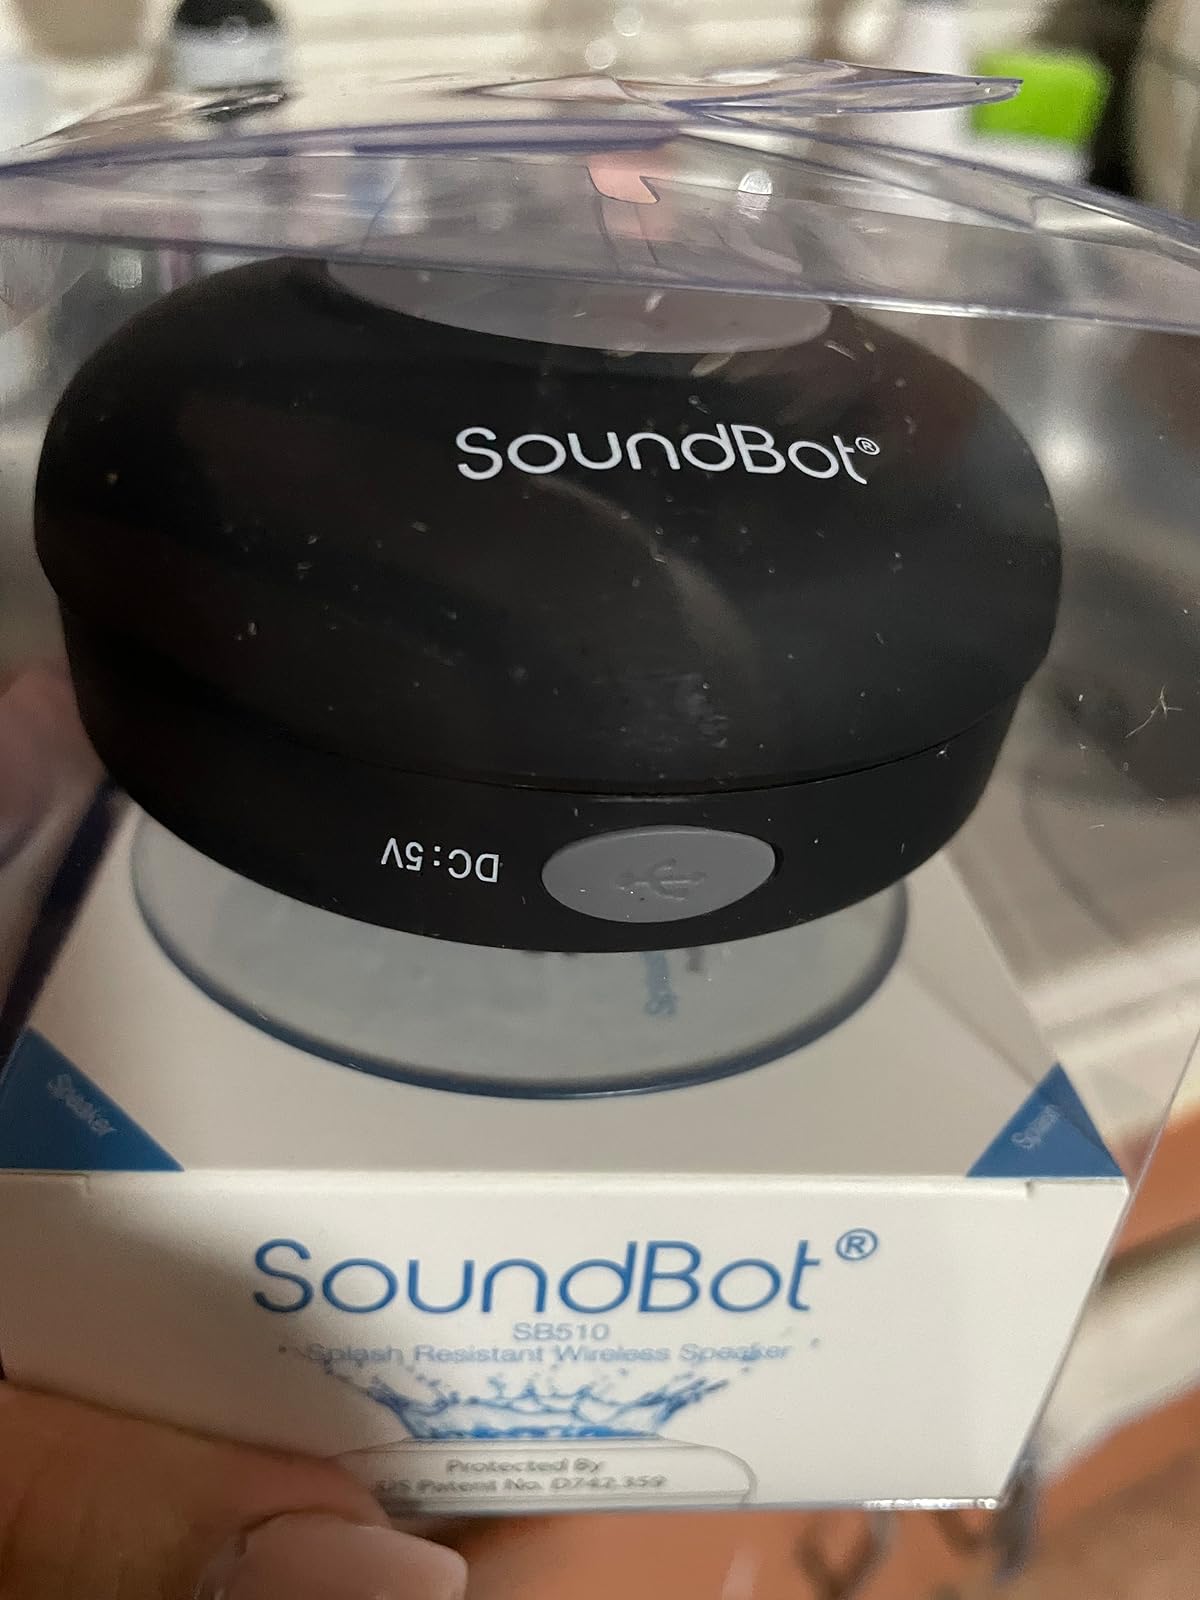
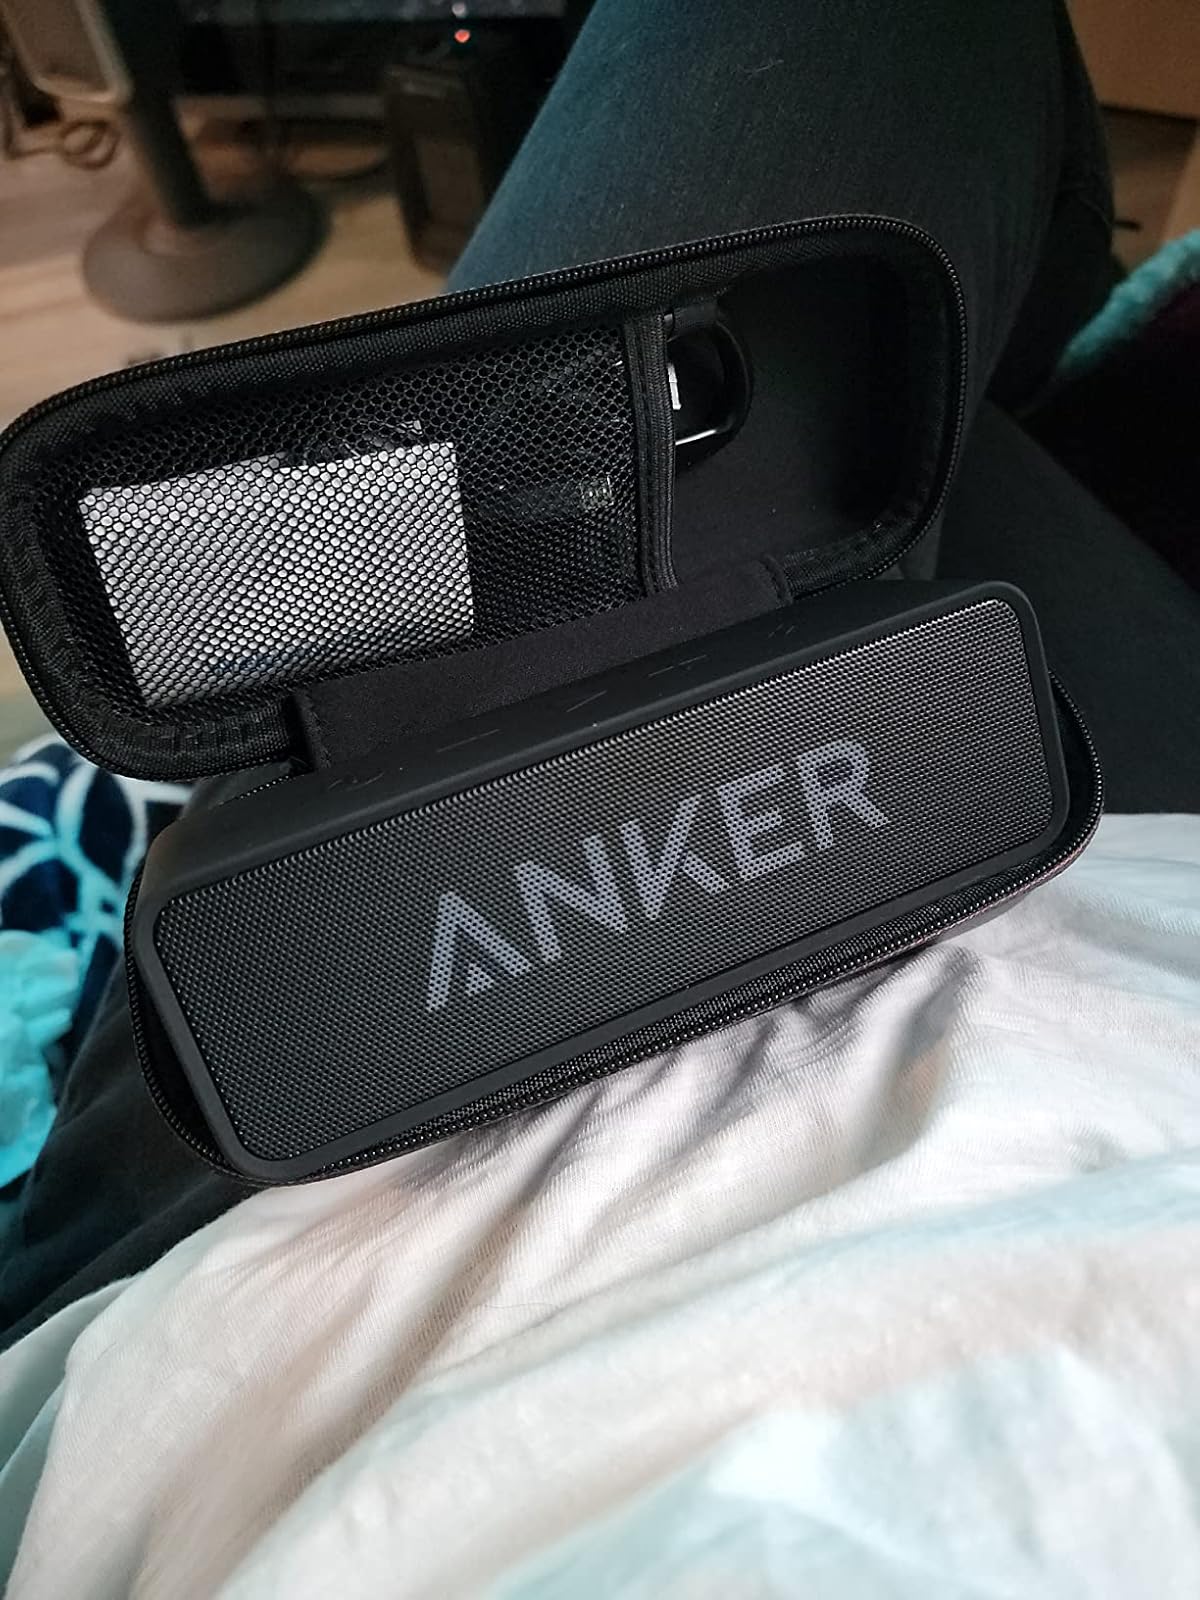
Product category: speaker
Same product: no